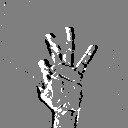
ASL letter: f